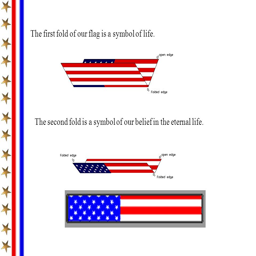
the first fold of our flag is a symbol of life .